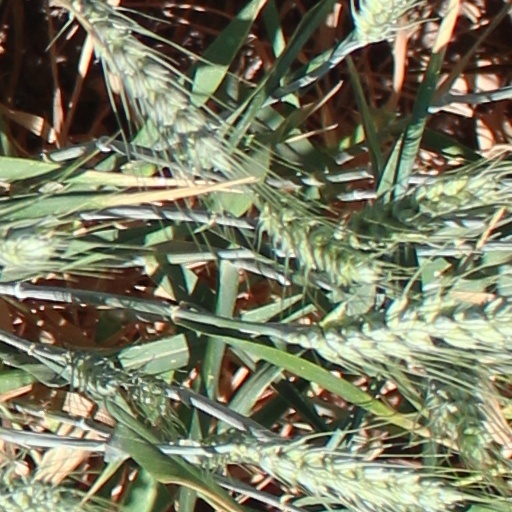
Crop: wheat